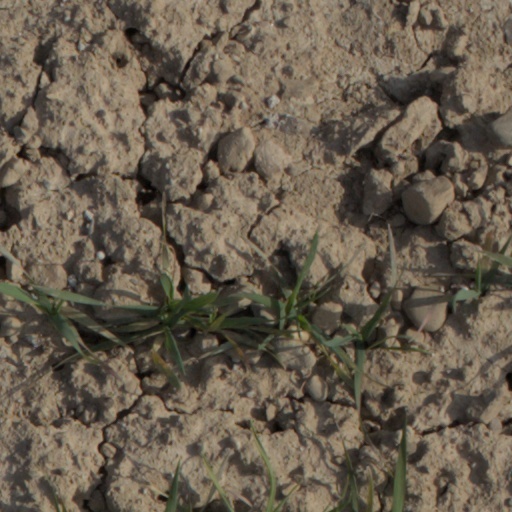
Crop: wheat